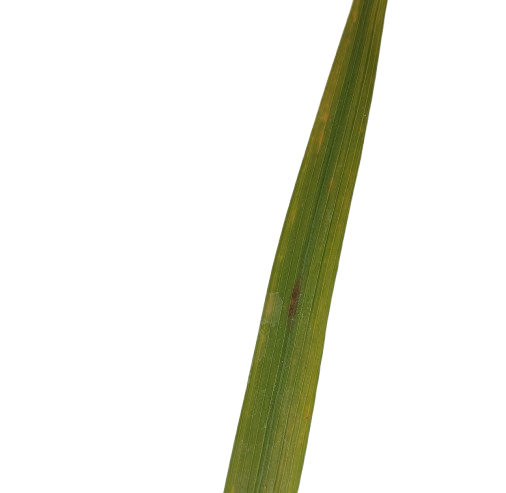
Label: Rice Tungro